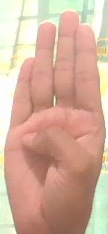
ASL sign: B